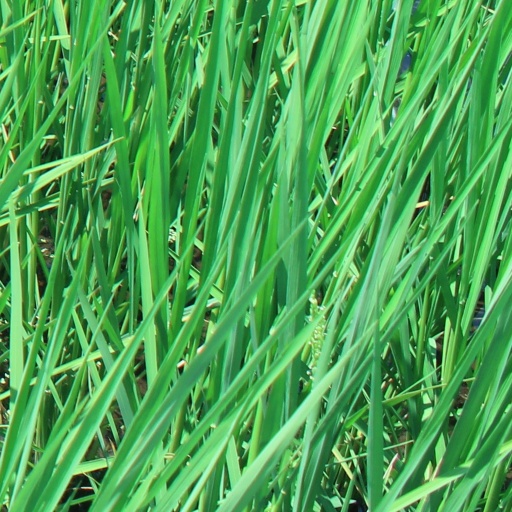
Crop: rice